Sandpoint Historic District

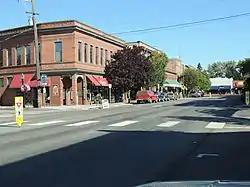

The Sandpoint Historic District in Sandpoint, Idaho is a historic district which was listed on the National Register of Historic Places in 1984, and enlarged in 2018. When first listed, it consisted of 13 buildings on the block bound by 1st and 2nd Avenues, Main St., and Cedar St., plus two other buildings across from the block.